False Bay

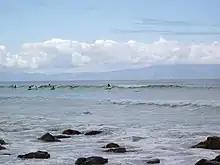
Surfers Corner; A popular surfing spot at Muizenberg in the northwest corner of False Bay

Fishing can be good in False Bay and at times there are large schools of snoek, an oily, barracuda-like fish that is much sought after locally, and Yellowtail. Angling from the rocky shores to either side of the bay is very popular, but can be dangerous. The shape of the seabed at the mouth of the bay creates interference patterns in the swells that come in from the Southern Ocean and these patterns occasionally combine to cause "killer waves" to rise up without obvious warning and to sweep the sandstone ledges well above the high tide mark. A number of rock anglers have been swept away and drowned over the years, but this seems to have done little to dampen enthusiasm for the sport.